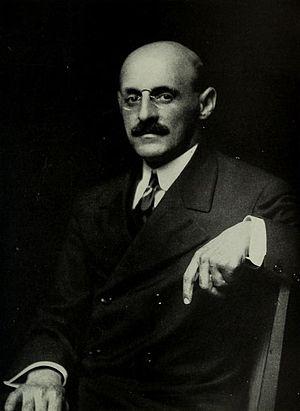
Le Rapport Flexner fut un évènement important dans l’histoire de la médecine américaine et canadienne. Il s’agit d’une étude sur les conditions de l’enseignement médical au début des années 1900 qui donna naissance à l’enseignement médical moderne.